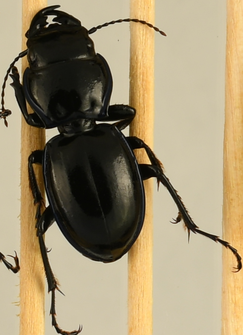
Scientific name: Pasimachus elongatus
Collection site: Central Plains Experimental Range Site (CPER), plot CPER_002